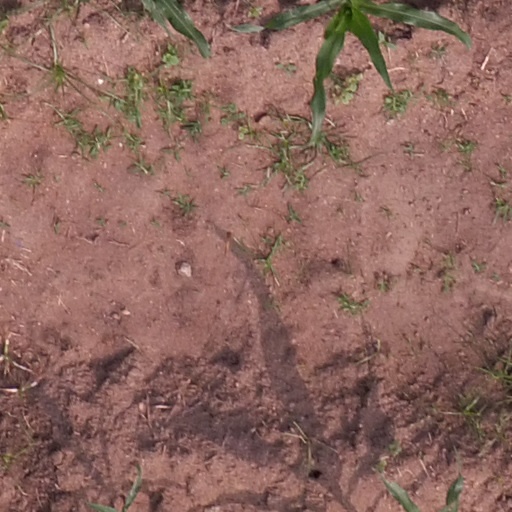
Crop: maize; corn